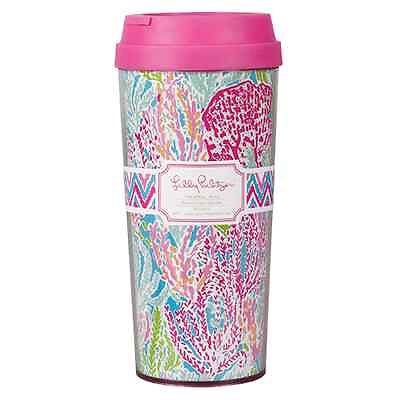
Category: mug